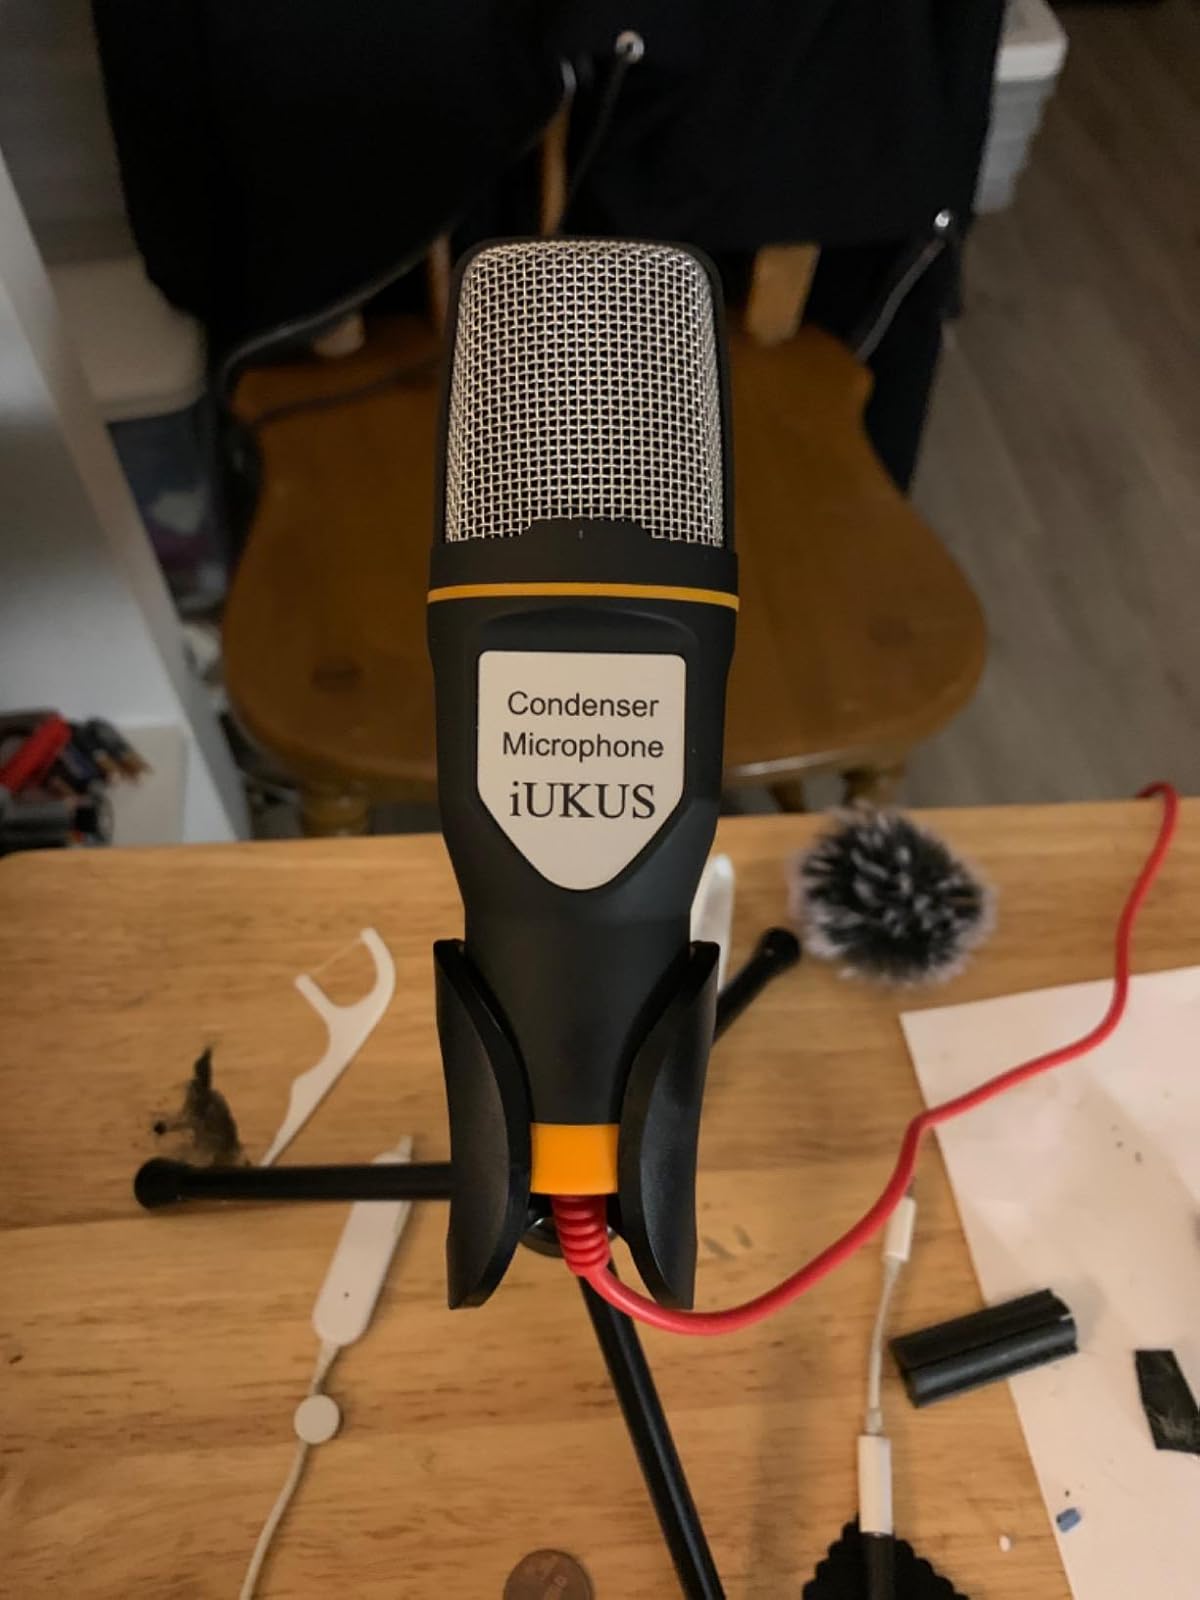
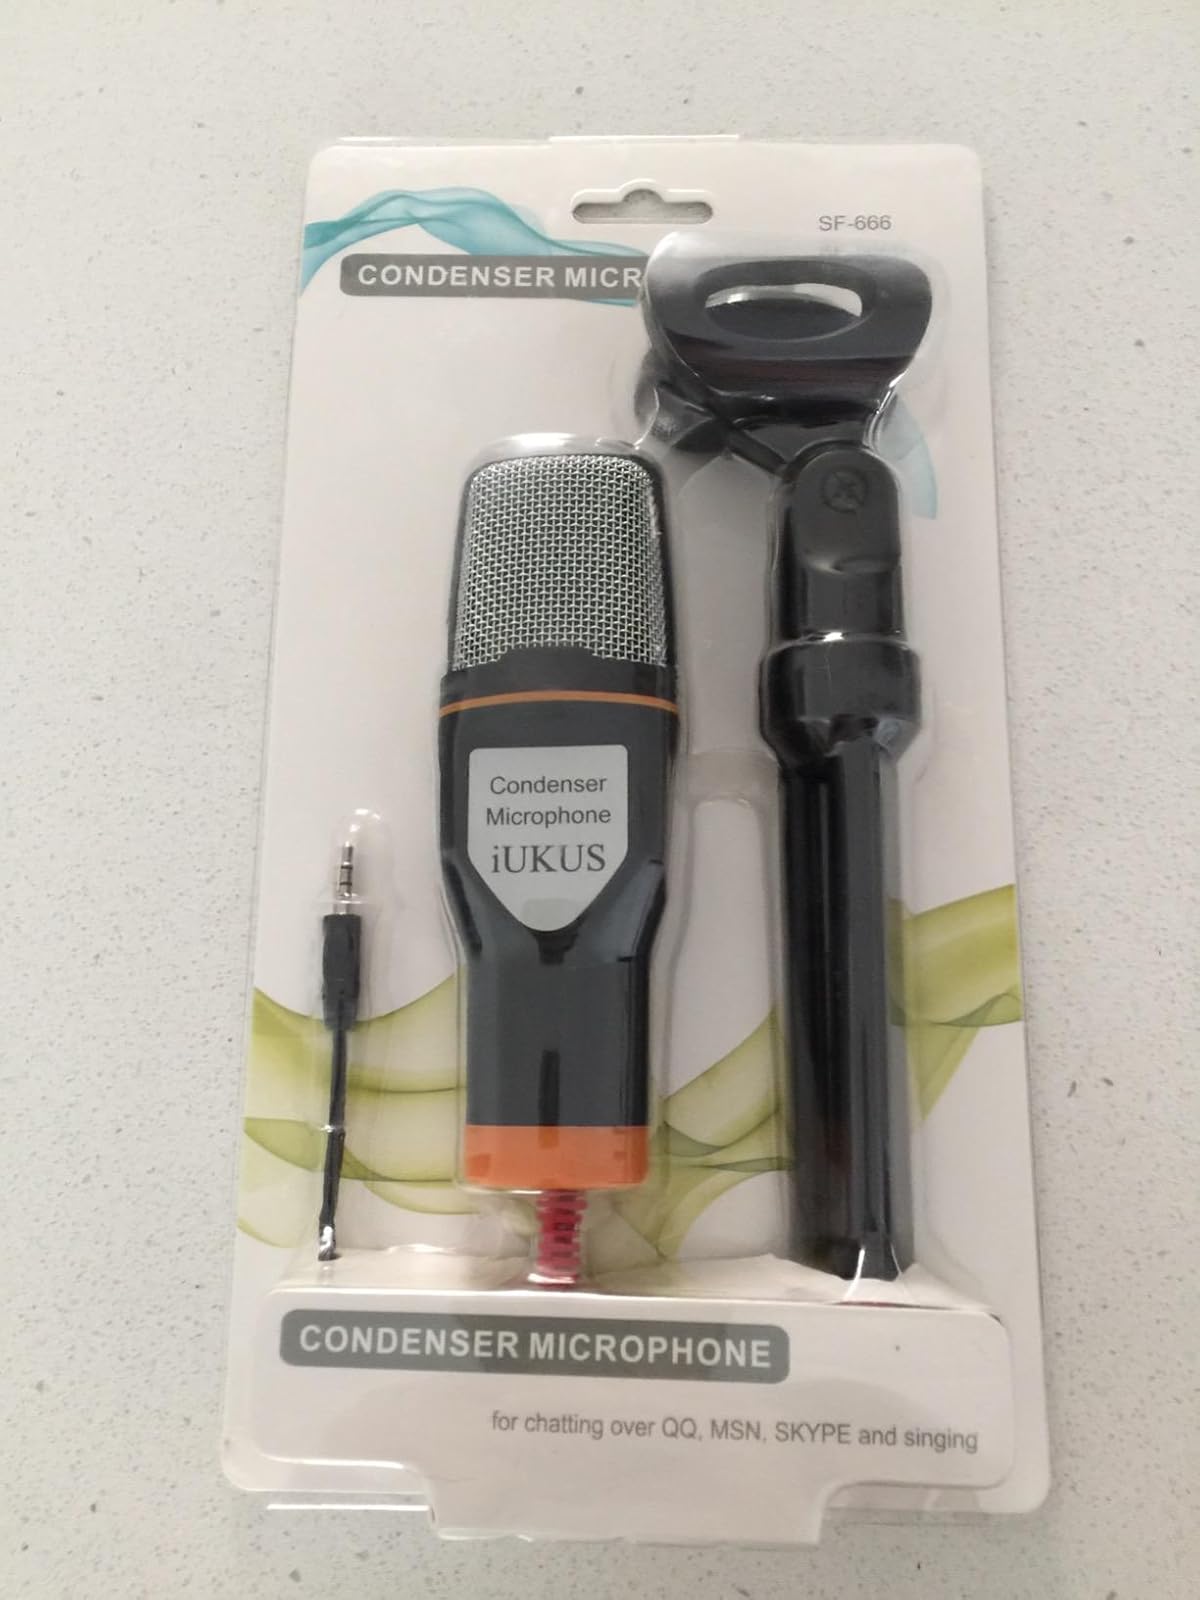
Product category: microphone
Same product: yes